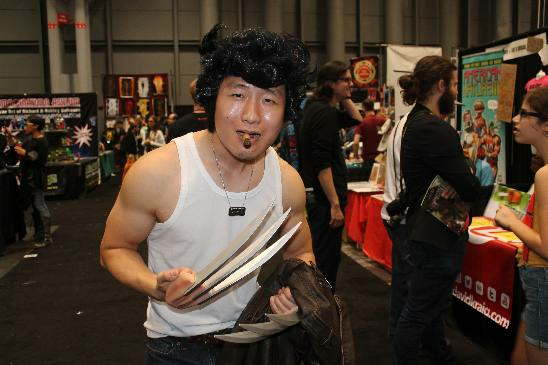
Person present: Yes